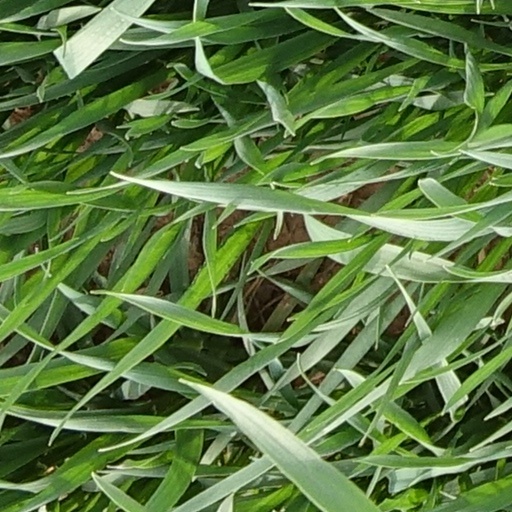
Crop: wheat